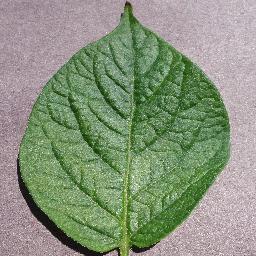
Label: Potato___healthy